Operation New Life

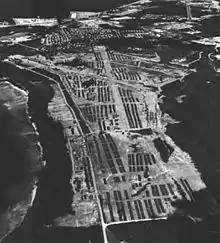
An aerial view of the refugee camp at Orote Field on the Orote Peninsula, Guam, 1975

The U.S. military estimated that 13,000 refugees could be housed on Guam, and the first arrivals on 23 April were placed in apartments. The numbers, however, reached 20,000 on 27 April, exceeding the capacity of existing housing. The Seabees constructed additional housing, including bulldozing 1,200 acres of brush to create "Tent City" for 50,000 people. On 7 May, three merchant ships arrived at Guam carrying 13,000 Vietnamese, the highest number of people to arrive in a single day. The refugee population on Guam peaked on 13 May at 50,450 - more than one-half the number of permanent residents of the island. Most of the Vietnamese would spend only two or three weeks on Guam before being transported to the United States or, in a few cases, to other countries.